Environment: real
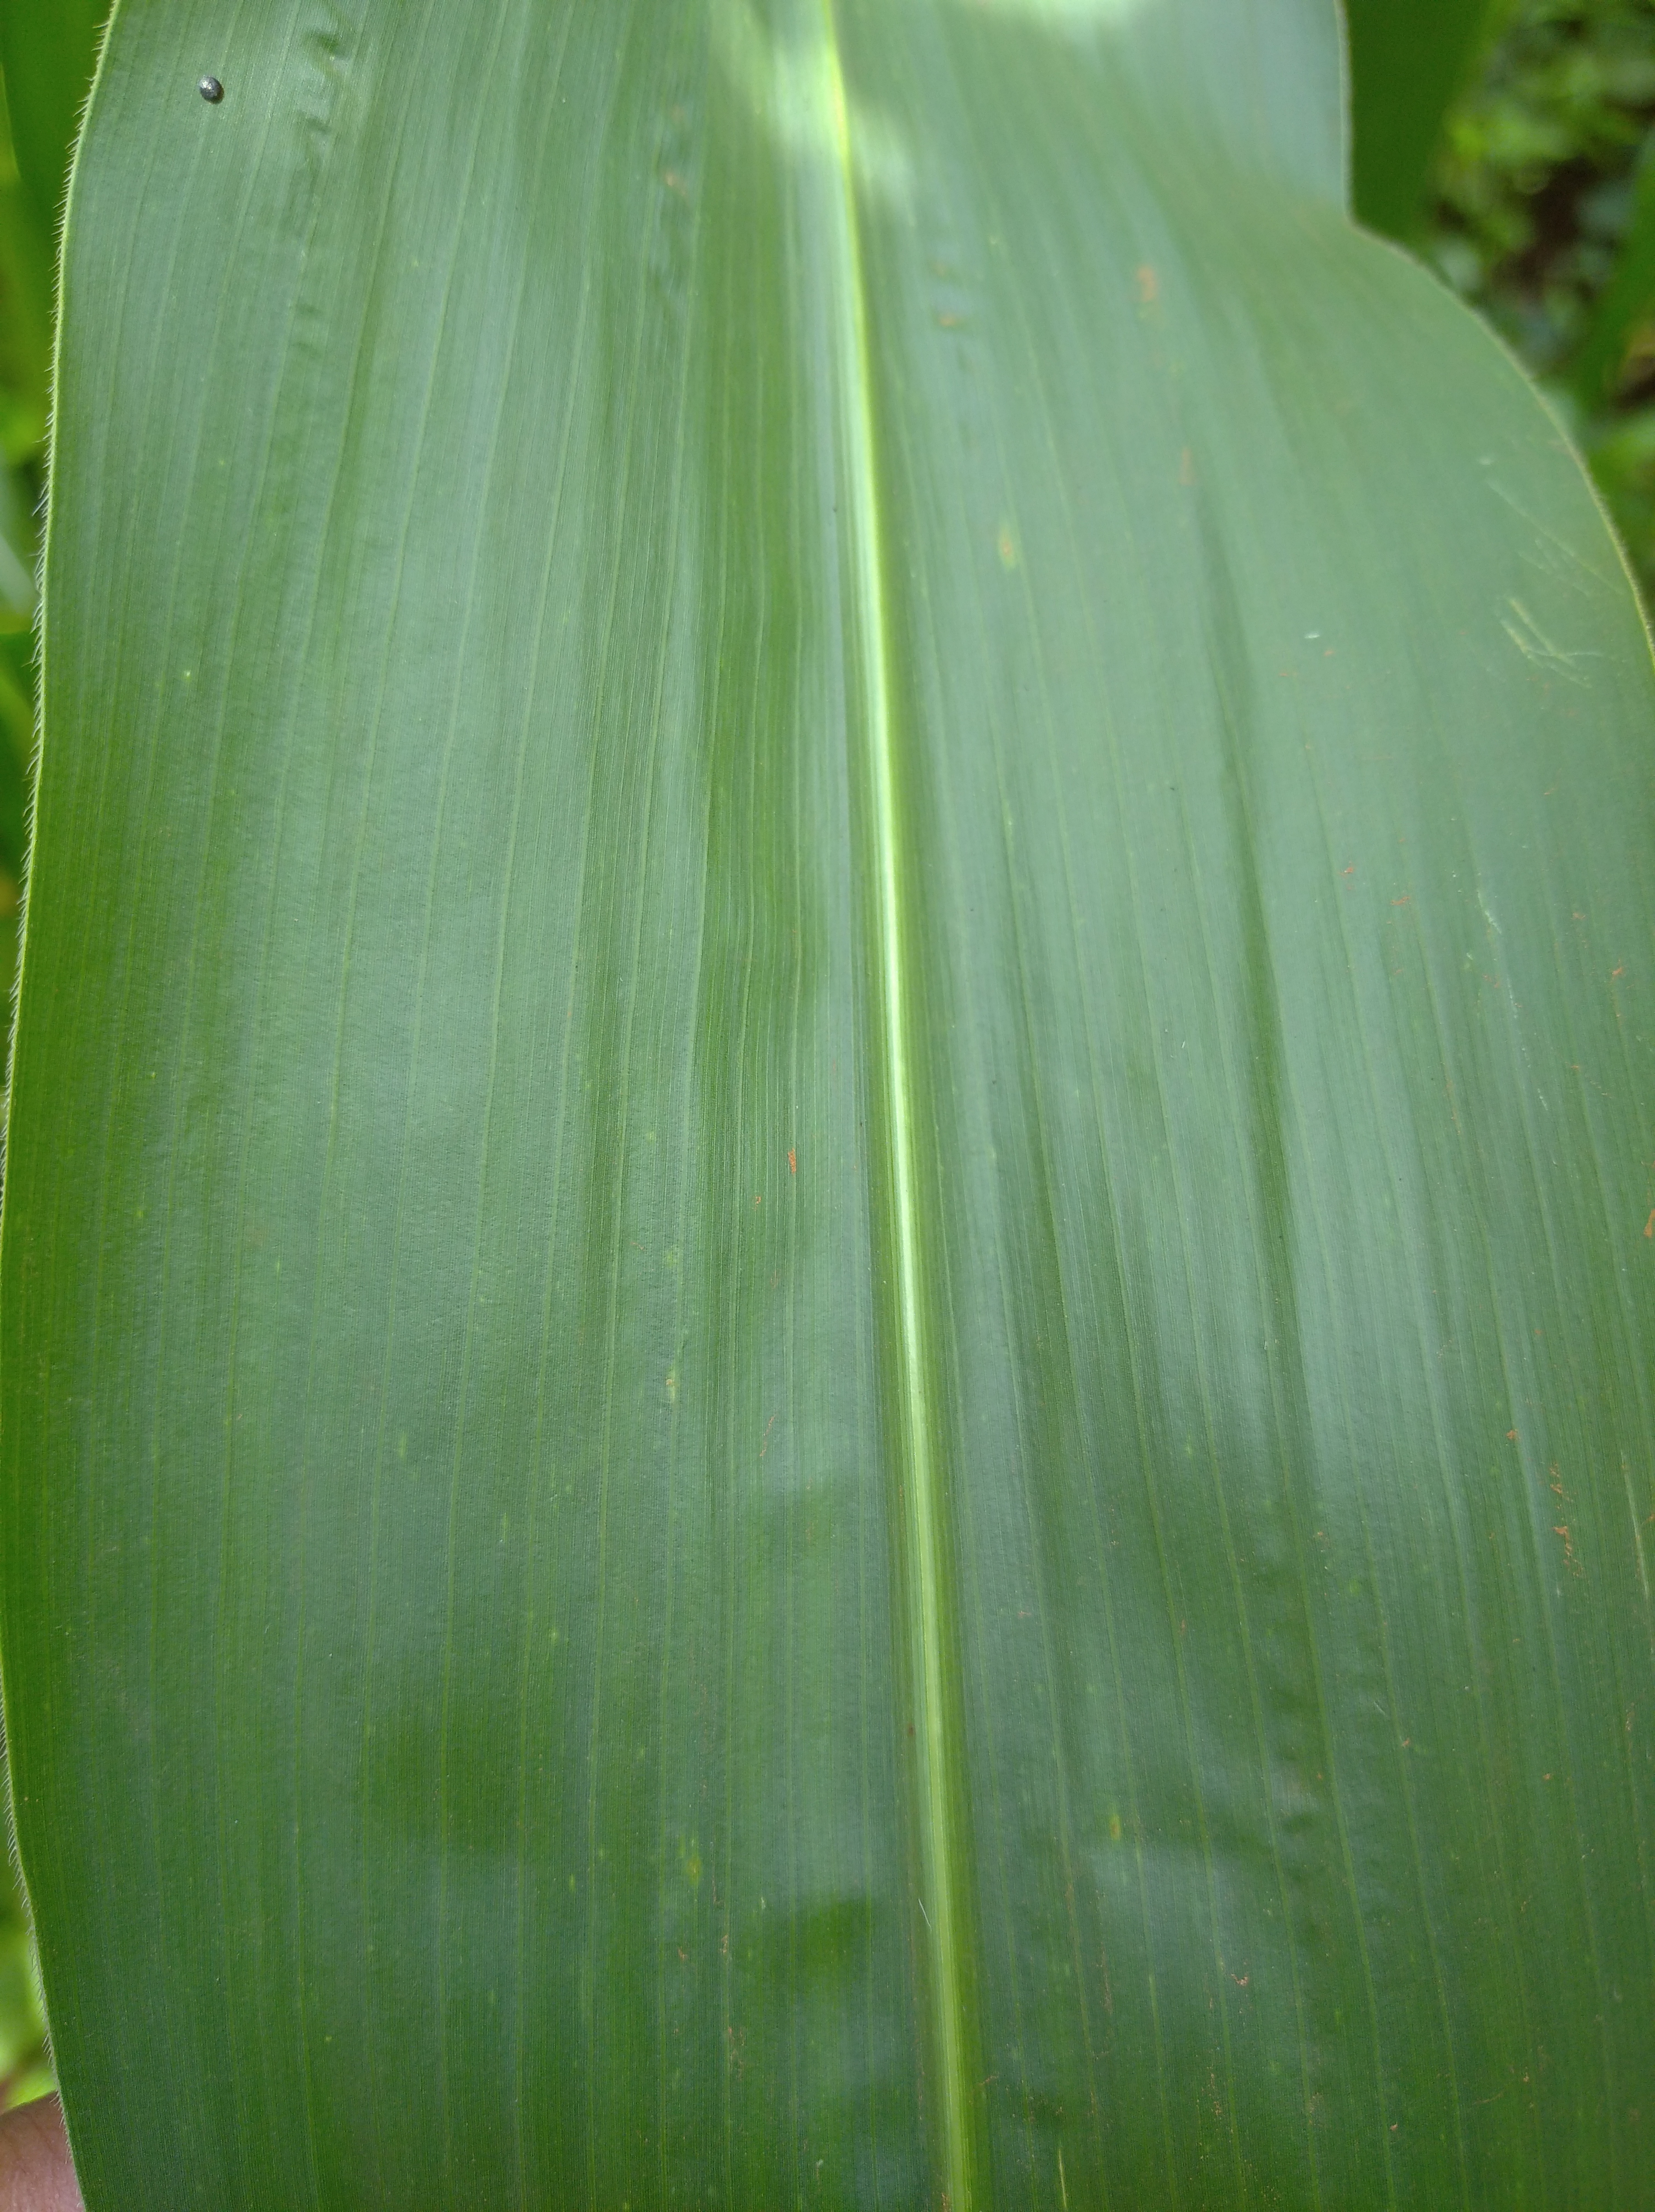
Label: healthy